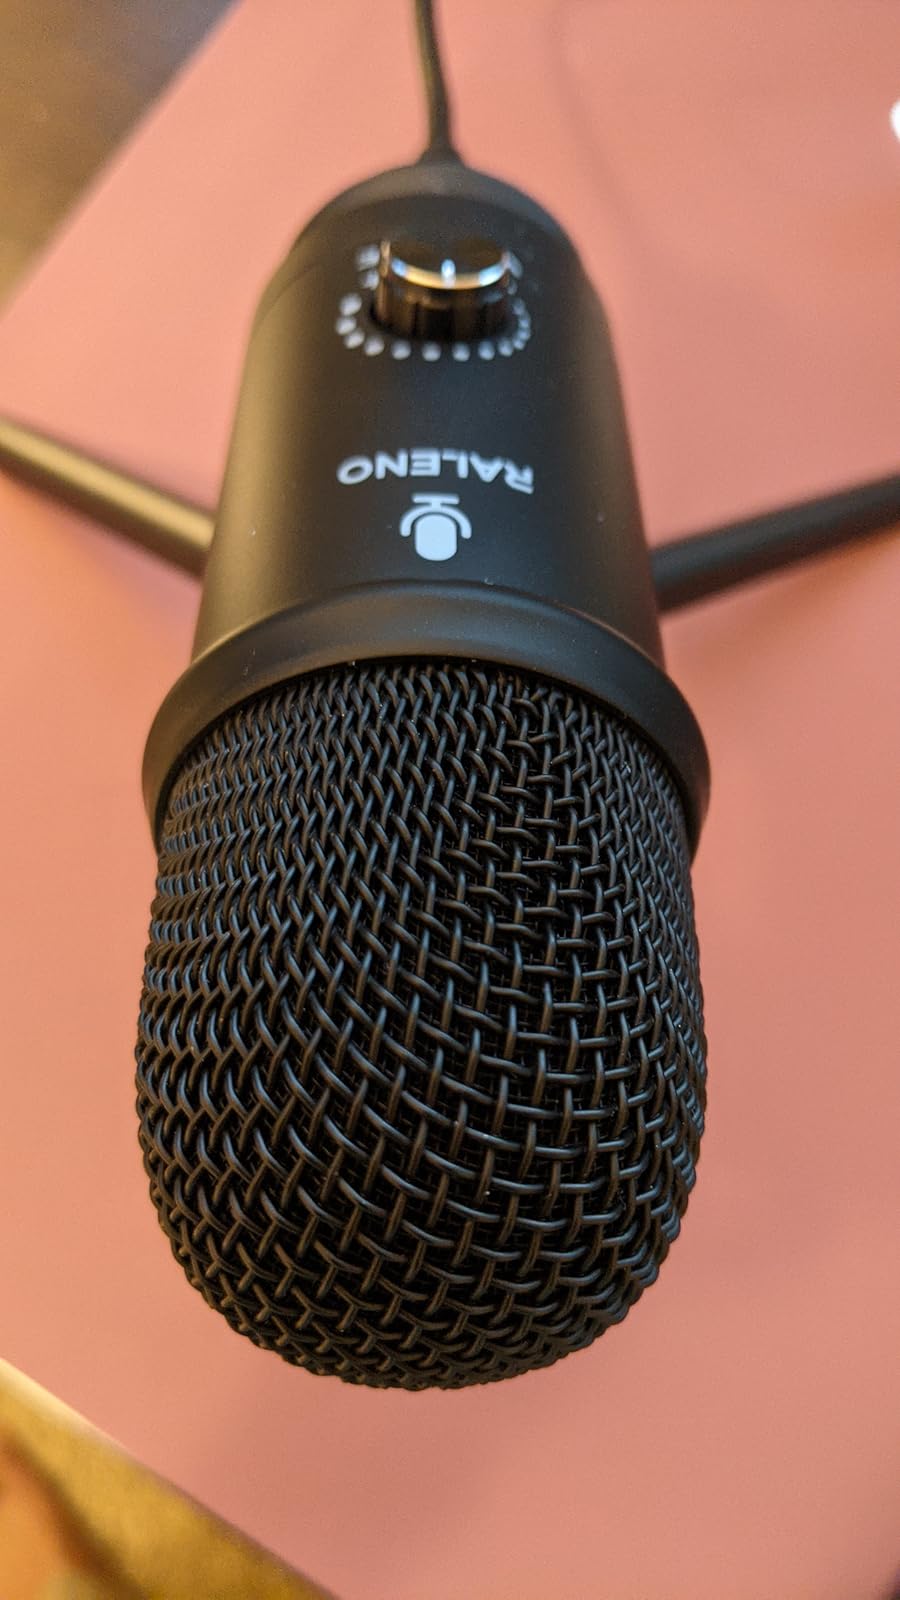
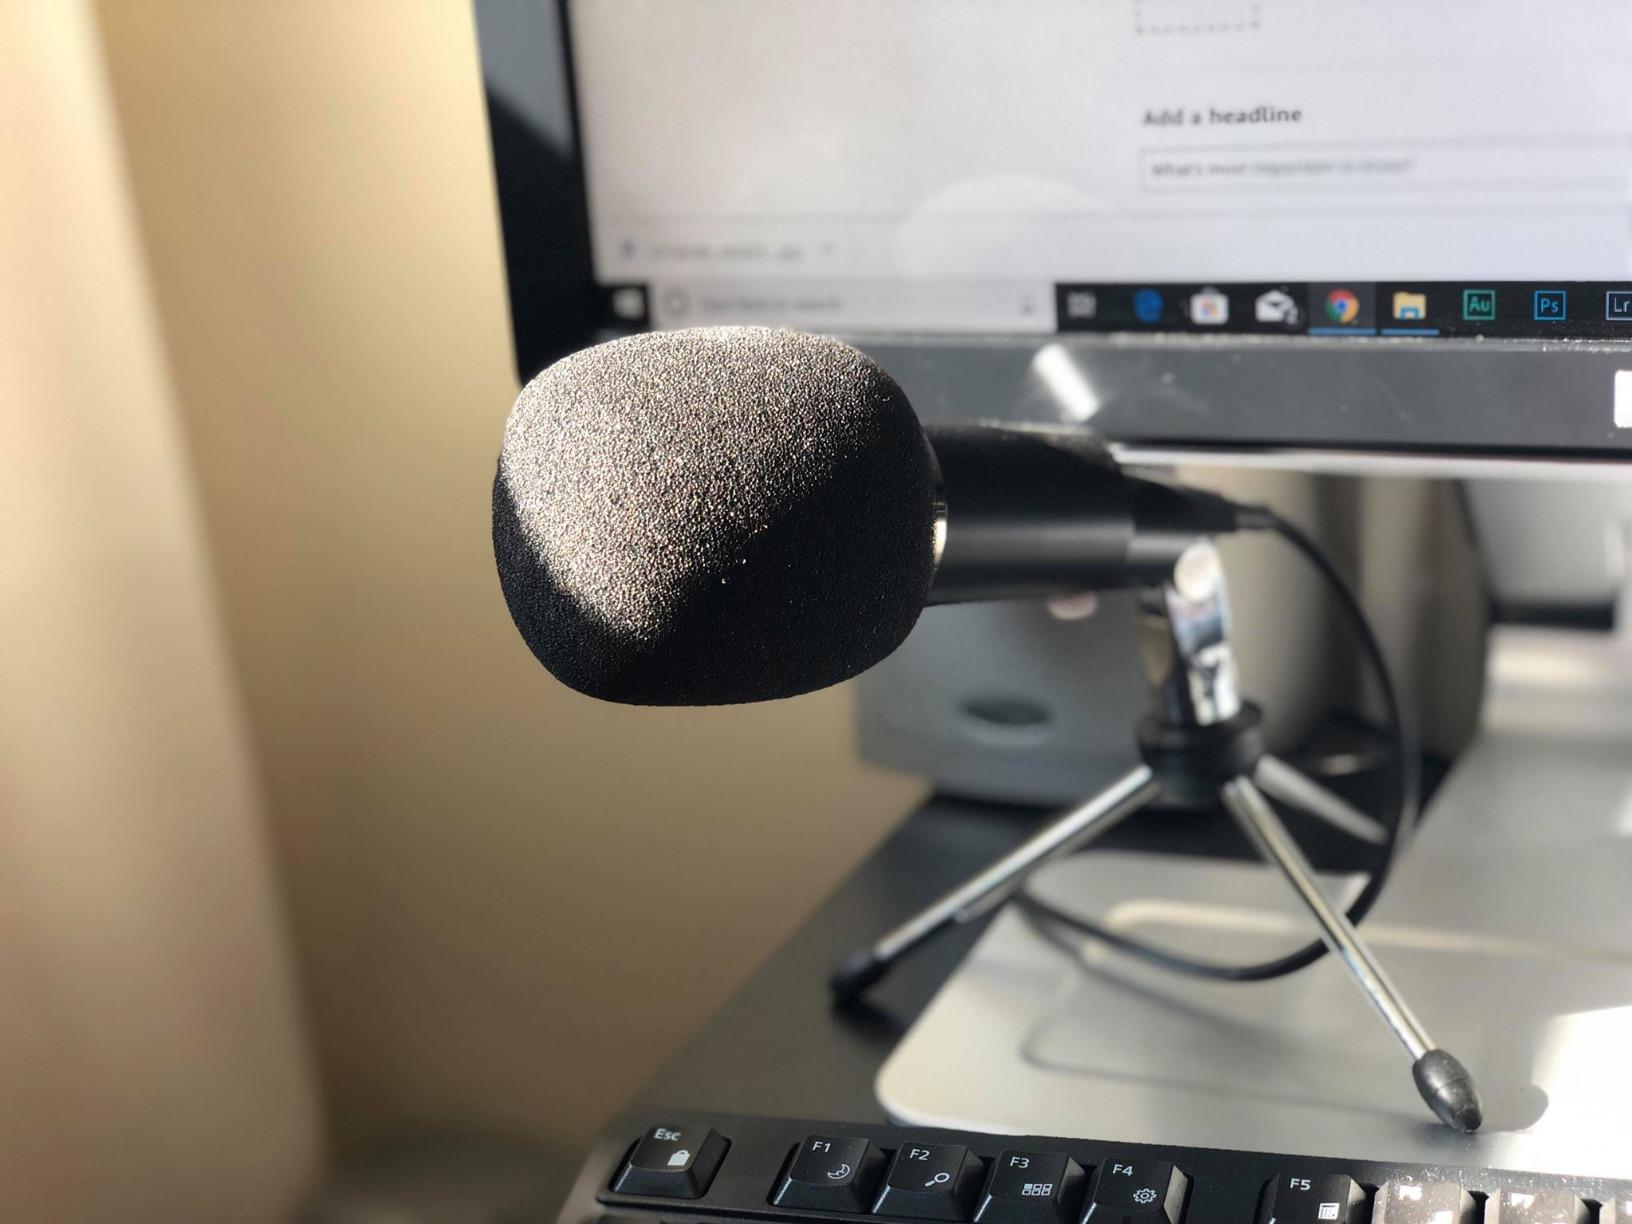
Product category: microphone
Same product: no